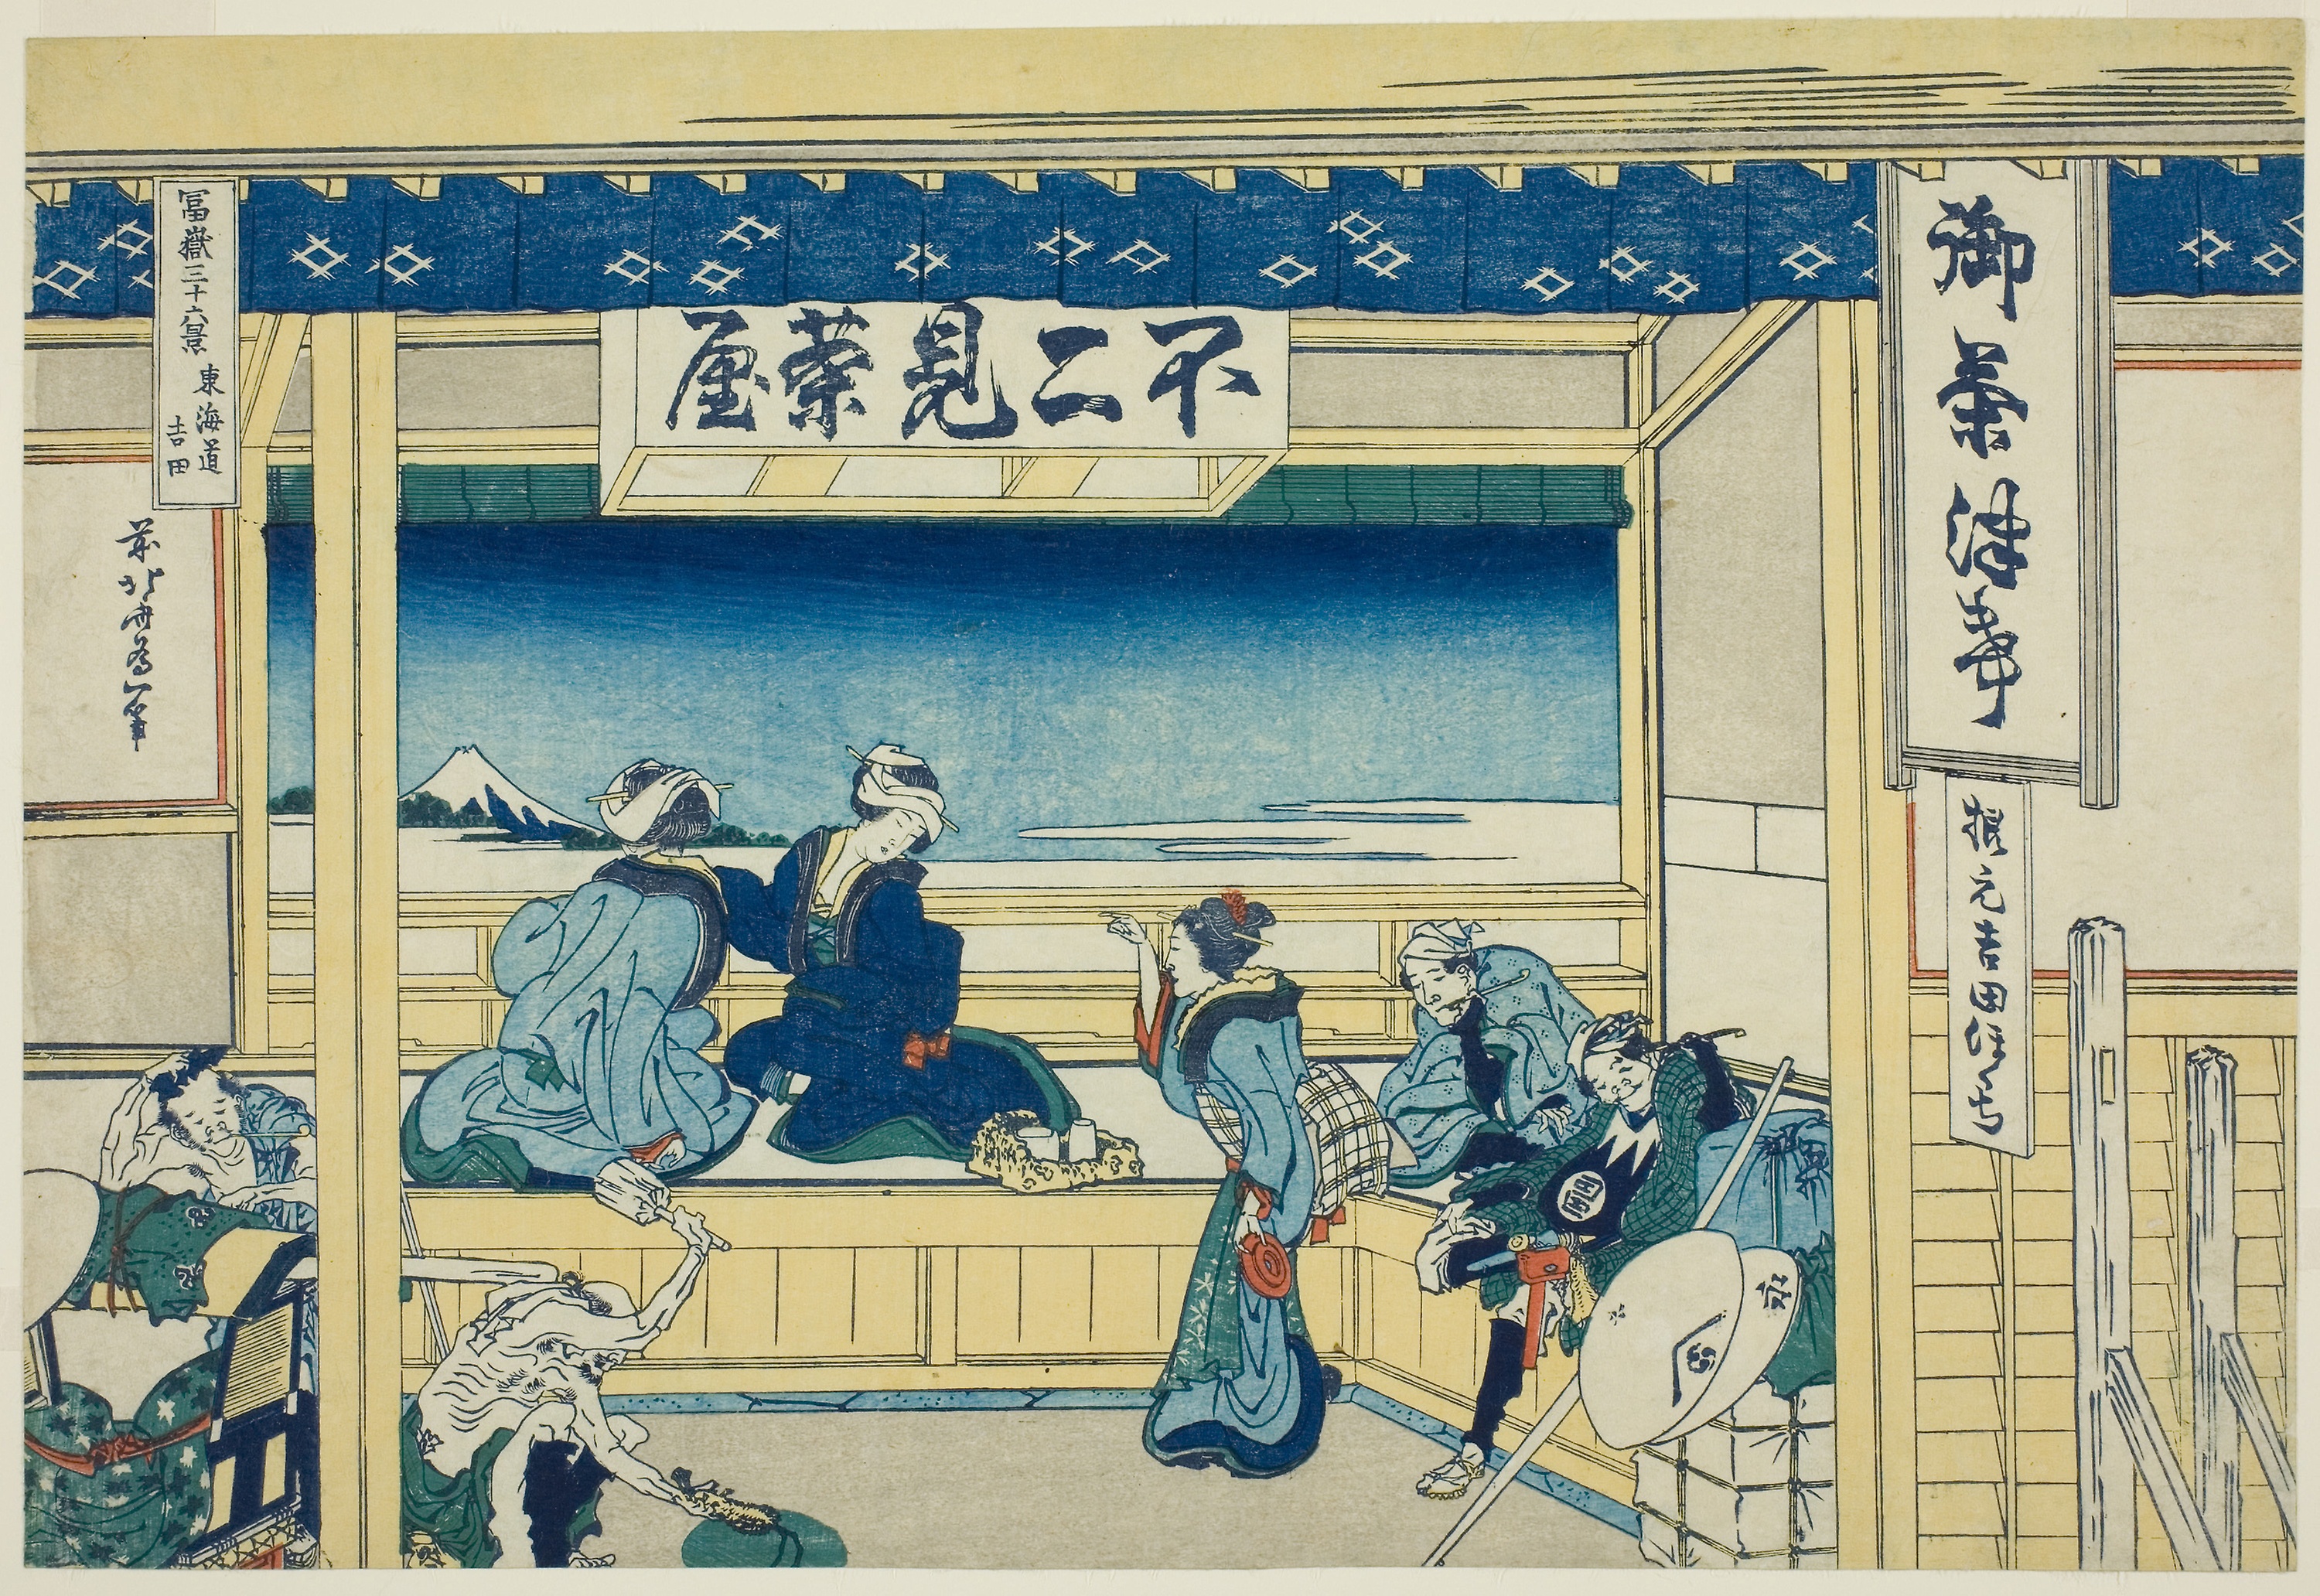
art, history